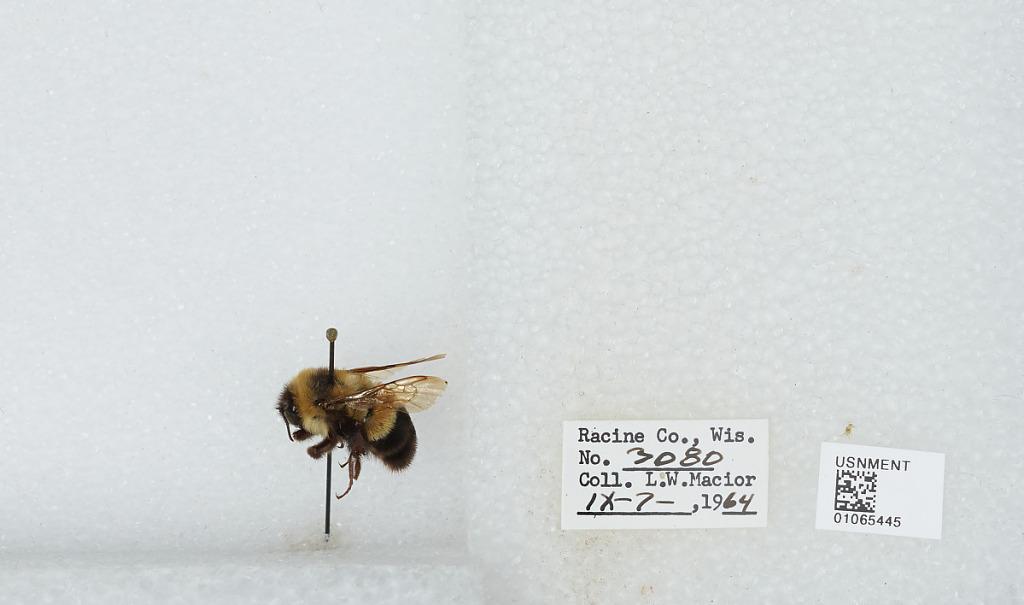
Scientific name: Bombus (Bombus) affinis Cresson
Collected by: L. Macior
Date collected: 1964-9-7
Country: United States
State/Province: Wisconsin
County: Racine
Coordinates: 42.78, -87.76